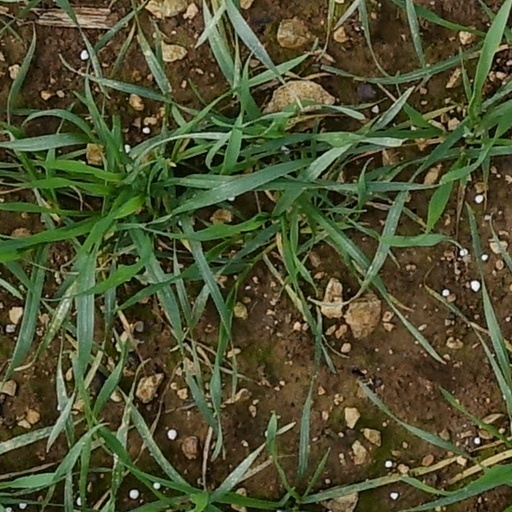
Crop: wheat